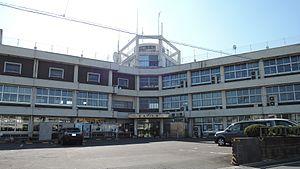
Shiwa est un bourg du district de Shiwa, dans la préfecture d'Iwate, au Japon.